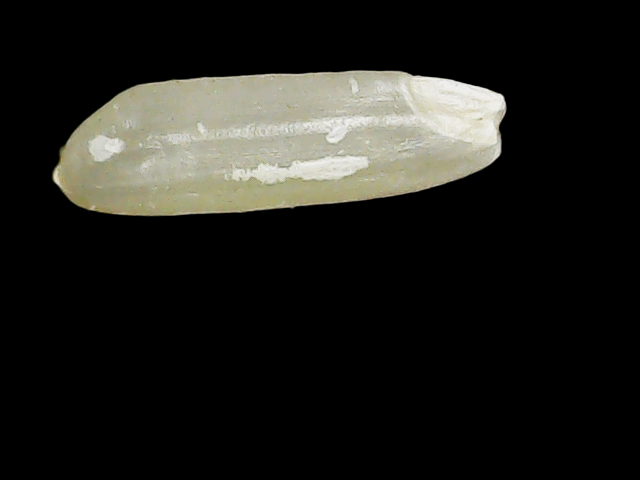
Rice variety: Binadhan7